Lemkos

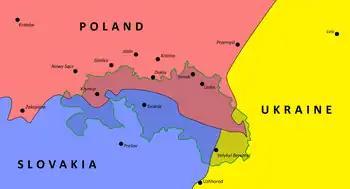
Map of the Lemko Region according to World federation of Ukrainian Lemko organizations

The ethnonym Lemko derives from the word. The term is thought to have first originated as a nickname for users of the word "lem" in the borderlands between the Lemko and Boyko regions: the easternmost extent of usage of the word on the north side of the Carpathians. (On the south side of the Carpathians, the analogous nickname, "lemak", was used in the "lem-lyš" isogloss area.) The ethnonym eventually entered use in academia and was first recorded in print with the 1834 publication of "Grammatik der ruthenischen oder klein russischen Sprache in Galizien" ( 'Grammar of Ruthenian or Little Russian Language in Galicia') by Yosyp Levytsky.